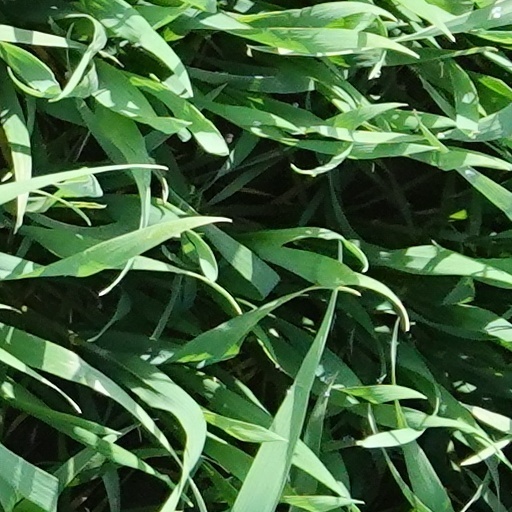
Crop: wheat